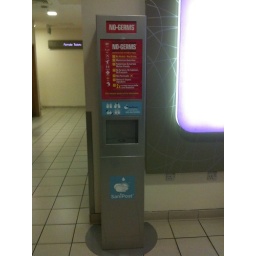
On wall in toilet area near to OBriens Sandwich Bar